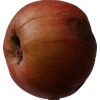
Label: Apple 17